Ivan Toney

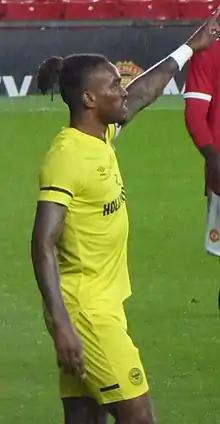
Toney in 2021

Ivan Benjamin Elijah Toney (born 16 March 1996) is an English professional footballer who plays as a striker for Saudi Pro League club Al-Ahli and the England national team.